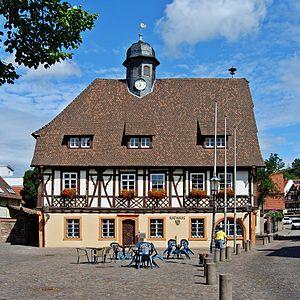
Grötzingen est un quartier de la ville allemande de Karlsruhe situé à l'est de cette ville du Bade-Wurtemberg.